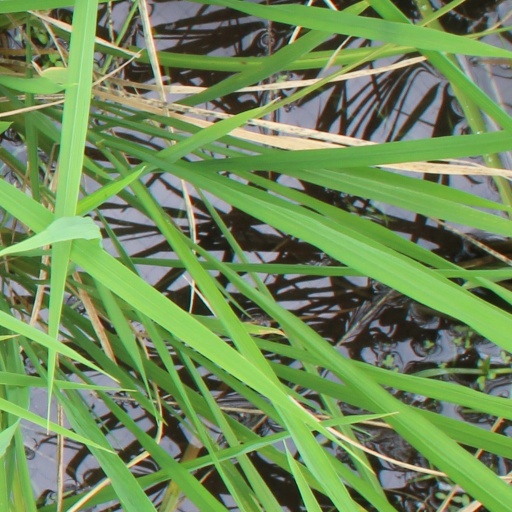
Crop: rice